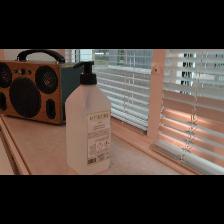
Label: NonHuman